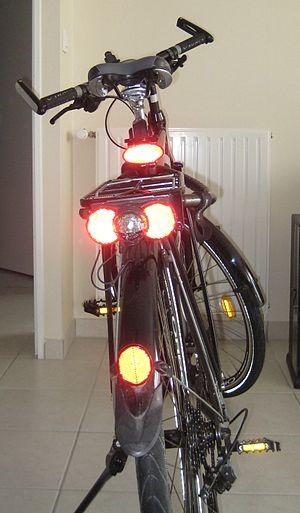
L'éclairage à vélo est l'ensemble des composants permettant à un cycliste de voir et d'être vu dans l'obscurité ou des conditions de faible visibilité. Ces composants peuvent être des phares ou des éléments réfléchissants. Dans la plupart des pays, l'éclairage est un équipement obligatoire.